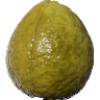
Label: Guava 1